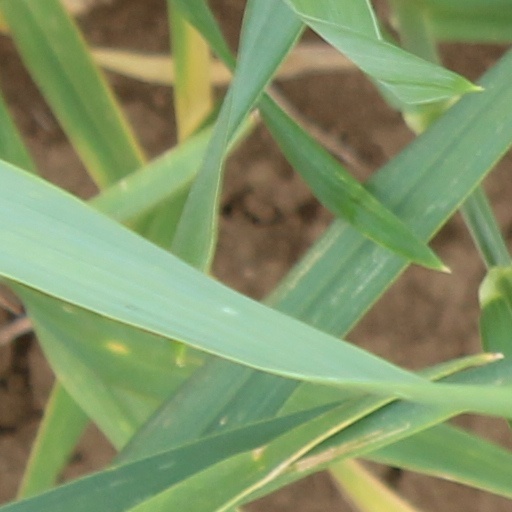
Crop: wheat